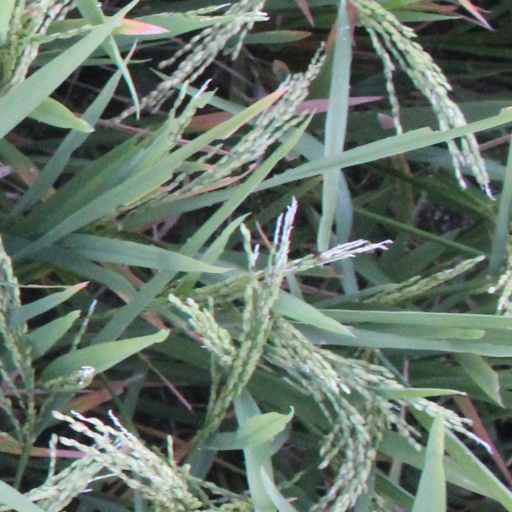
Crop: rice